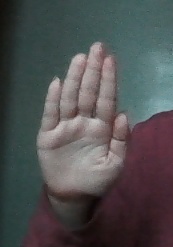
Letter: seen